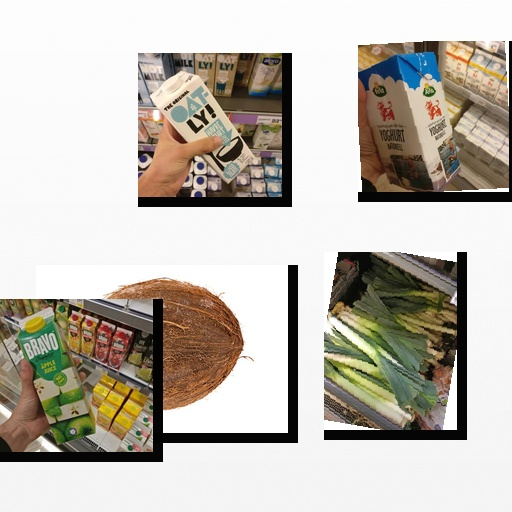
Food items: apple_juice, coconut, natural_yogurt, oat_yogurt, leek